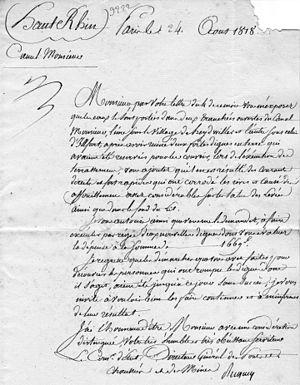
Lettre de Louis Becquey du 24 août 1818 à l'ingénieur Liard, directeur du canal Monsieur.
Louis Becquey est un magistrat, parlementaire et haut fonctionnaire sous la Restauration.